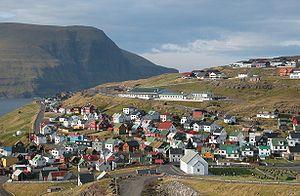
Eiði, en danois : Ejde, est une commune et un grand village dans les îles Féroé situé sur la pointe nord-ouest de l'île Eysturoy. Son nom signifie « isthme » en féroïen. Sa population est de 720 habitants en 2018. Dans le centre du village se trouve une grande église en pierre datant de 1881, construite pour fêter le centenaire de l'existence du village.